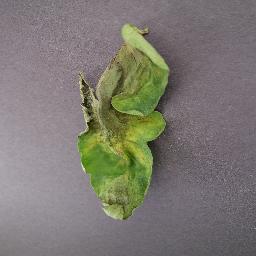
Label: Tomato___Late_blight